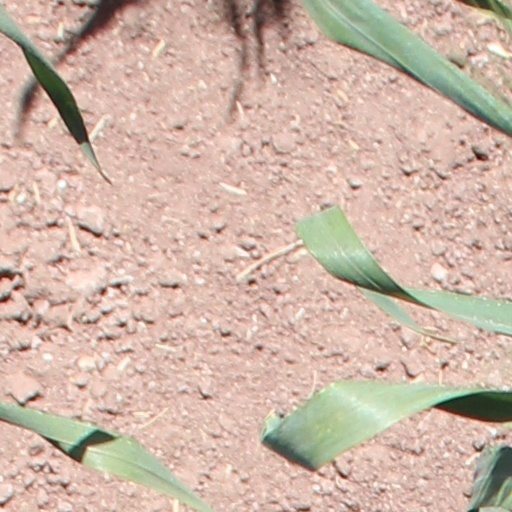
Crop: wheat